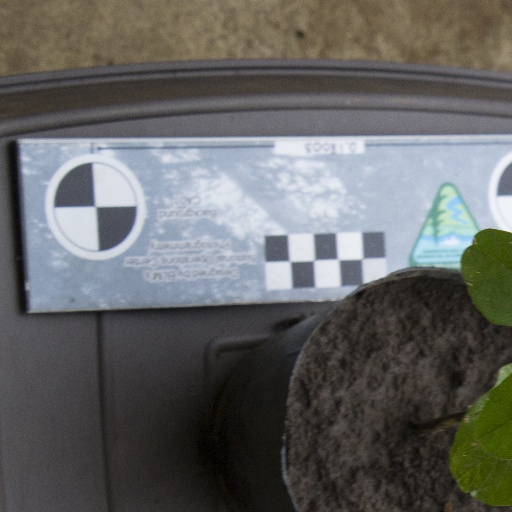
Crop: soybean